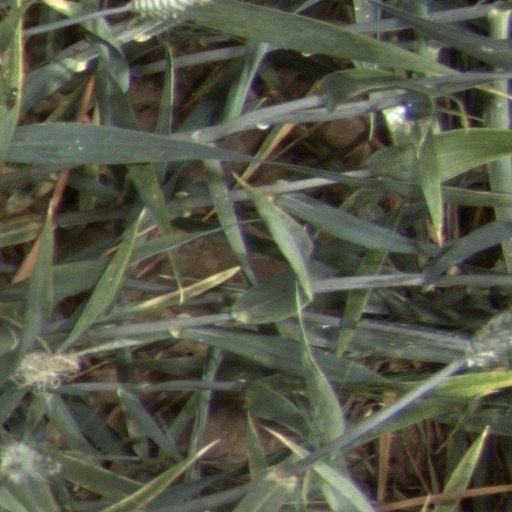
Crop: wheat